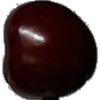
Label: Cherry 1